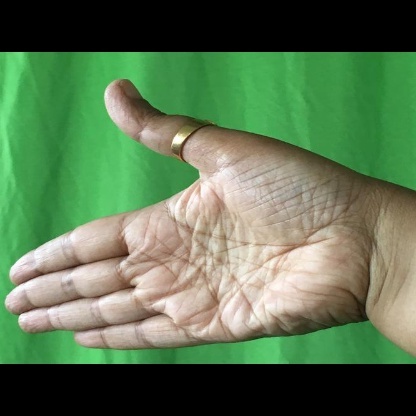
Mudra: Ardhachandran